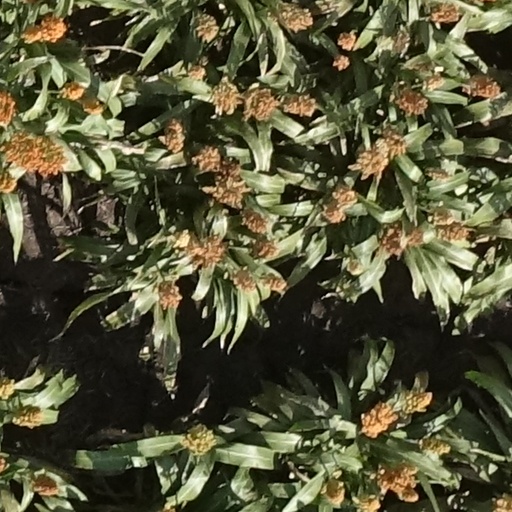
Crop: sorghum